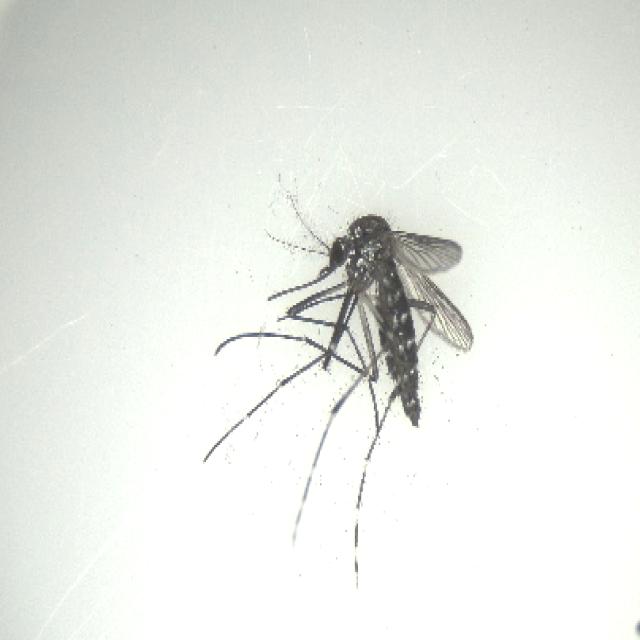
Species: aedes_albopictus